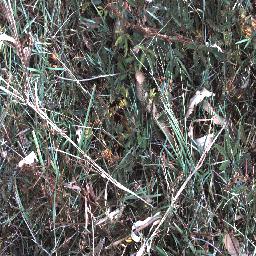
Label: negative